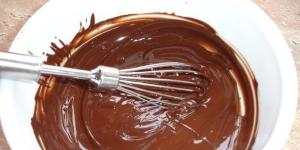
chocolate derretido casero